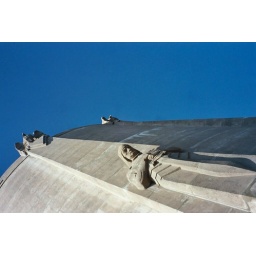
The 1930s water tower in my part of town - mere blocks from my house!